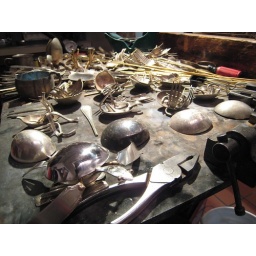
An artists bench in Flagstaff. They turned silverware into animal sculptures. A sea turtle is in the foreground.